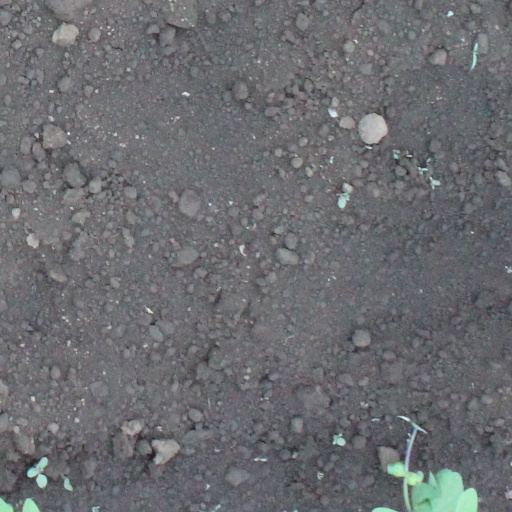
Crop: soybean